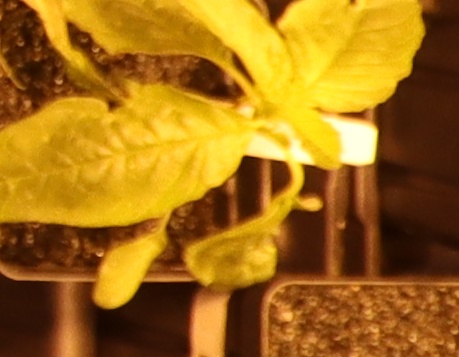
Label: Waterhemp